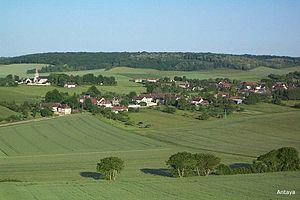
Eaux-Puiseaux en France
Eaux-Puiseaux est une commune française, située dans le département de l'Aube en région Grand Est. Ses habitants sont les Puisotins et les Puisotines.